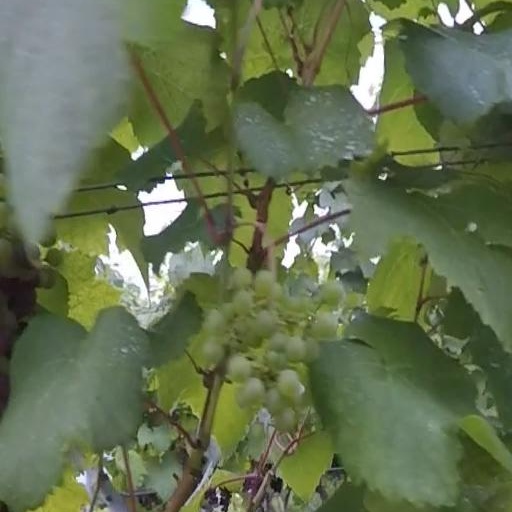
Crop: grape